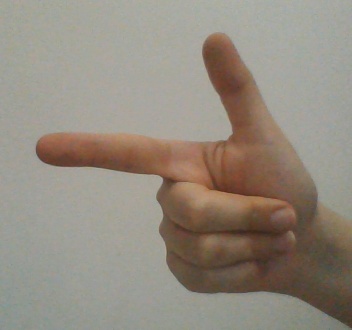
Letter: yaa